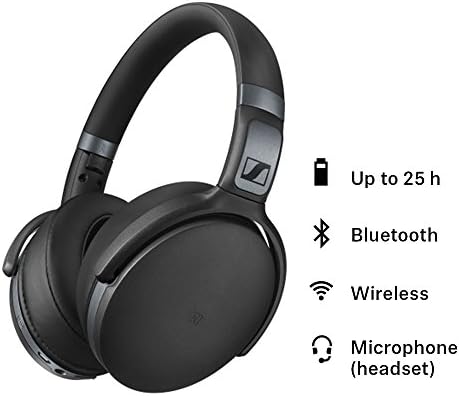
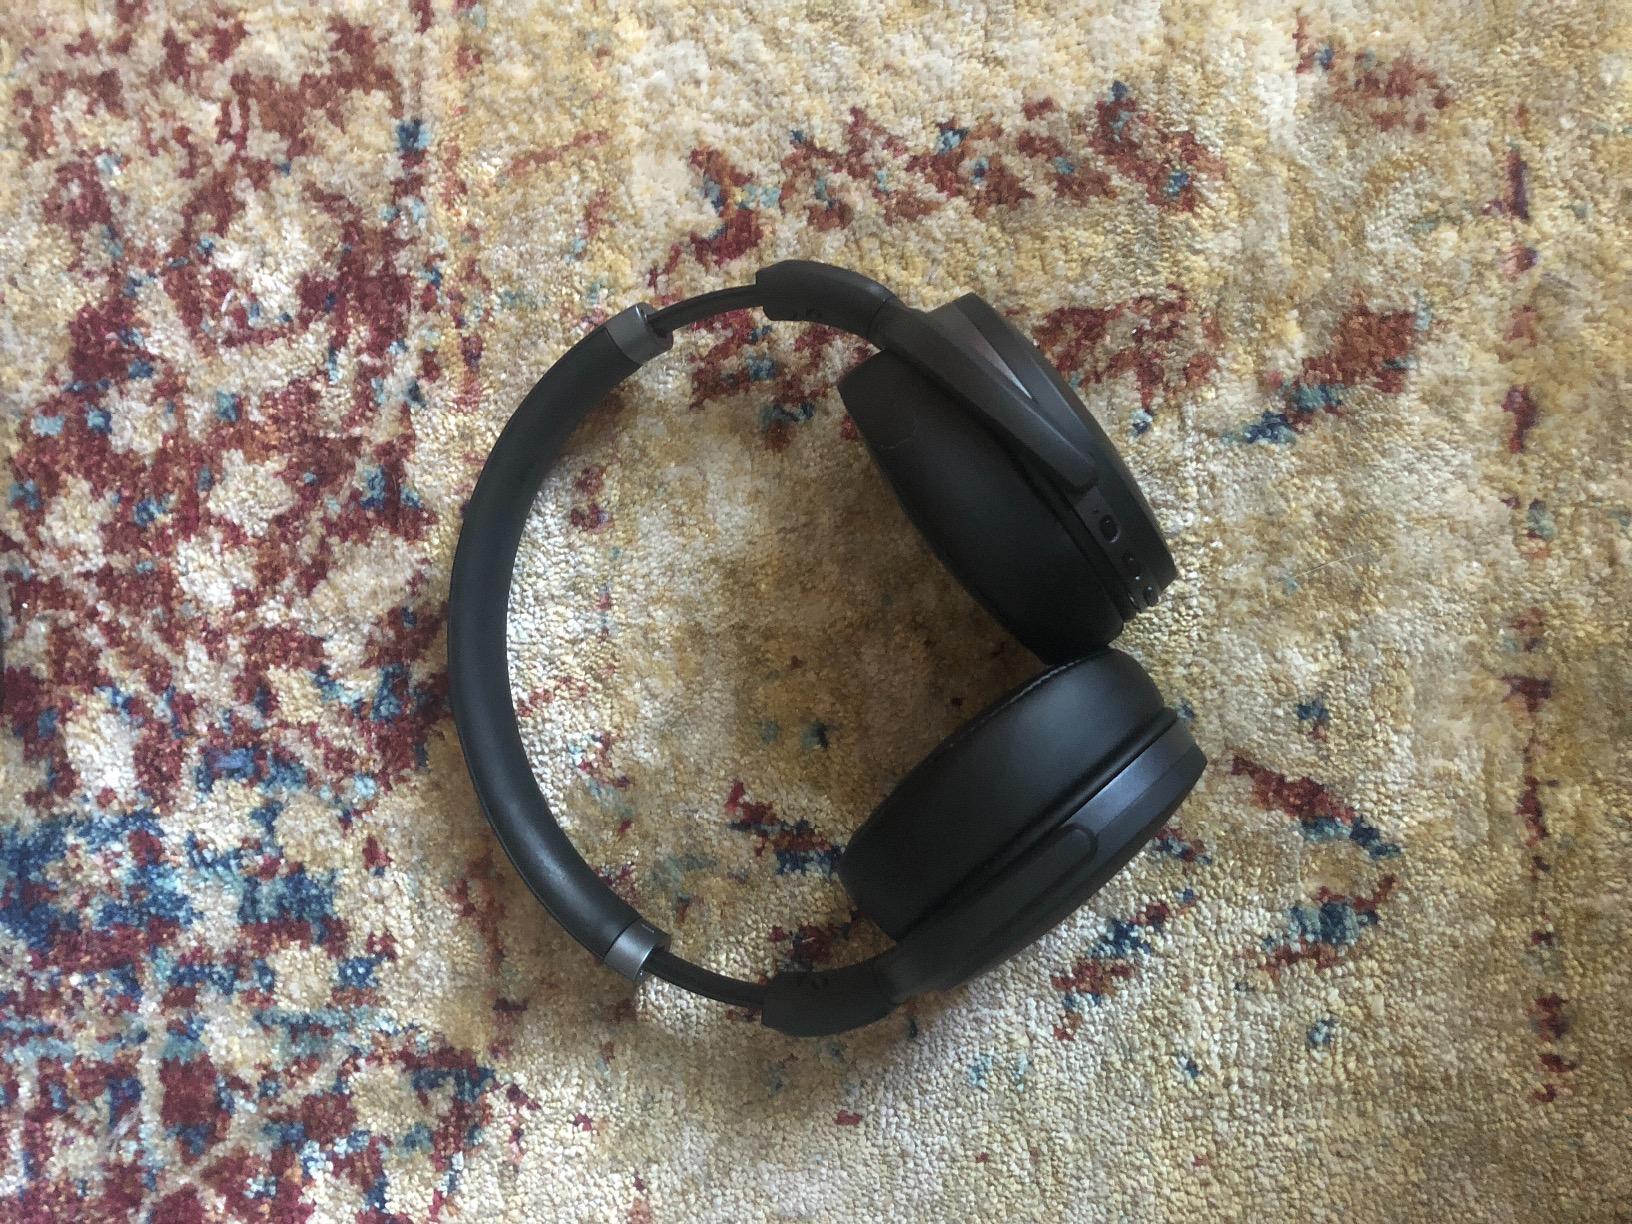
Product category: headphones
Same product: yes